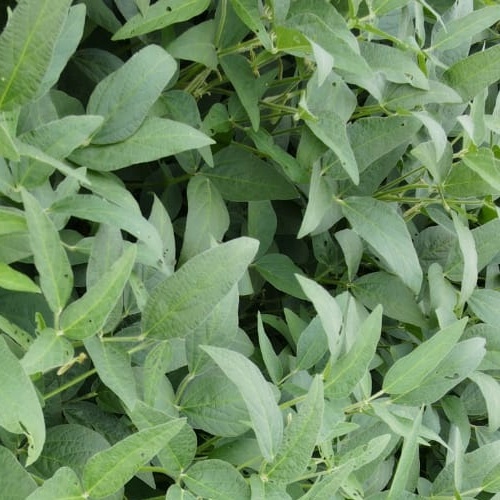
Label: Diabrotica_speciosa